Vladimír Novák (painter)

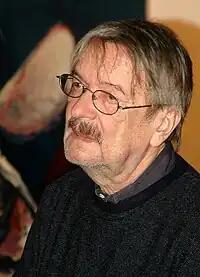

Novák was born in Louny on 30 April 1947. He studied at the Prague Academy of Fine Arts. Novák was a member of the art group . He lived in Prague and Milan, and was married to Italian writer .